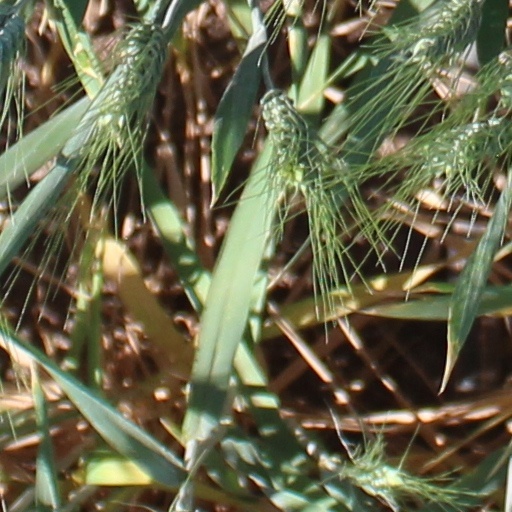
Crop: wheat